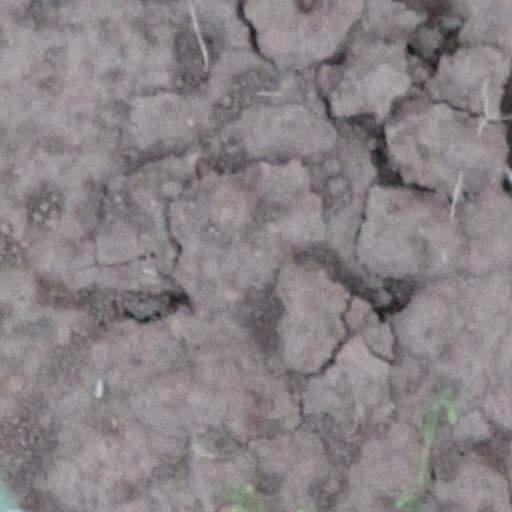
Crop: wheat